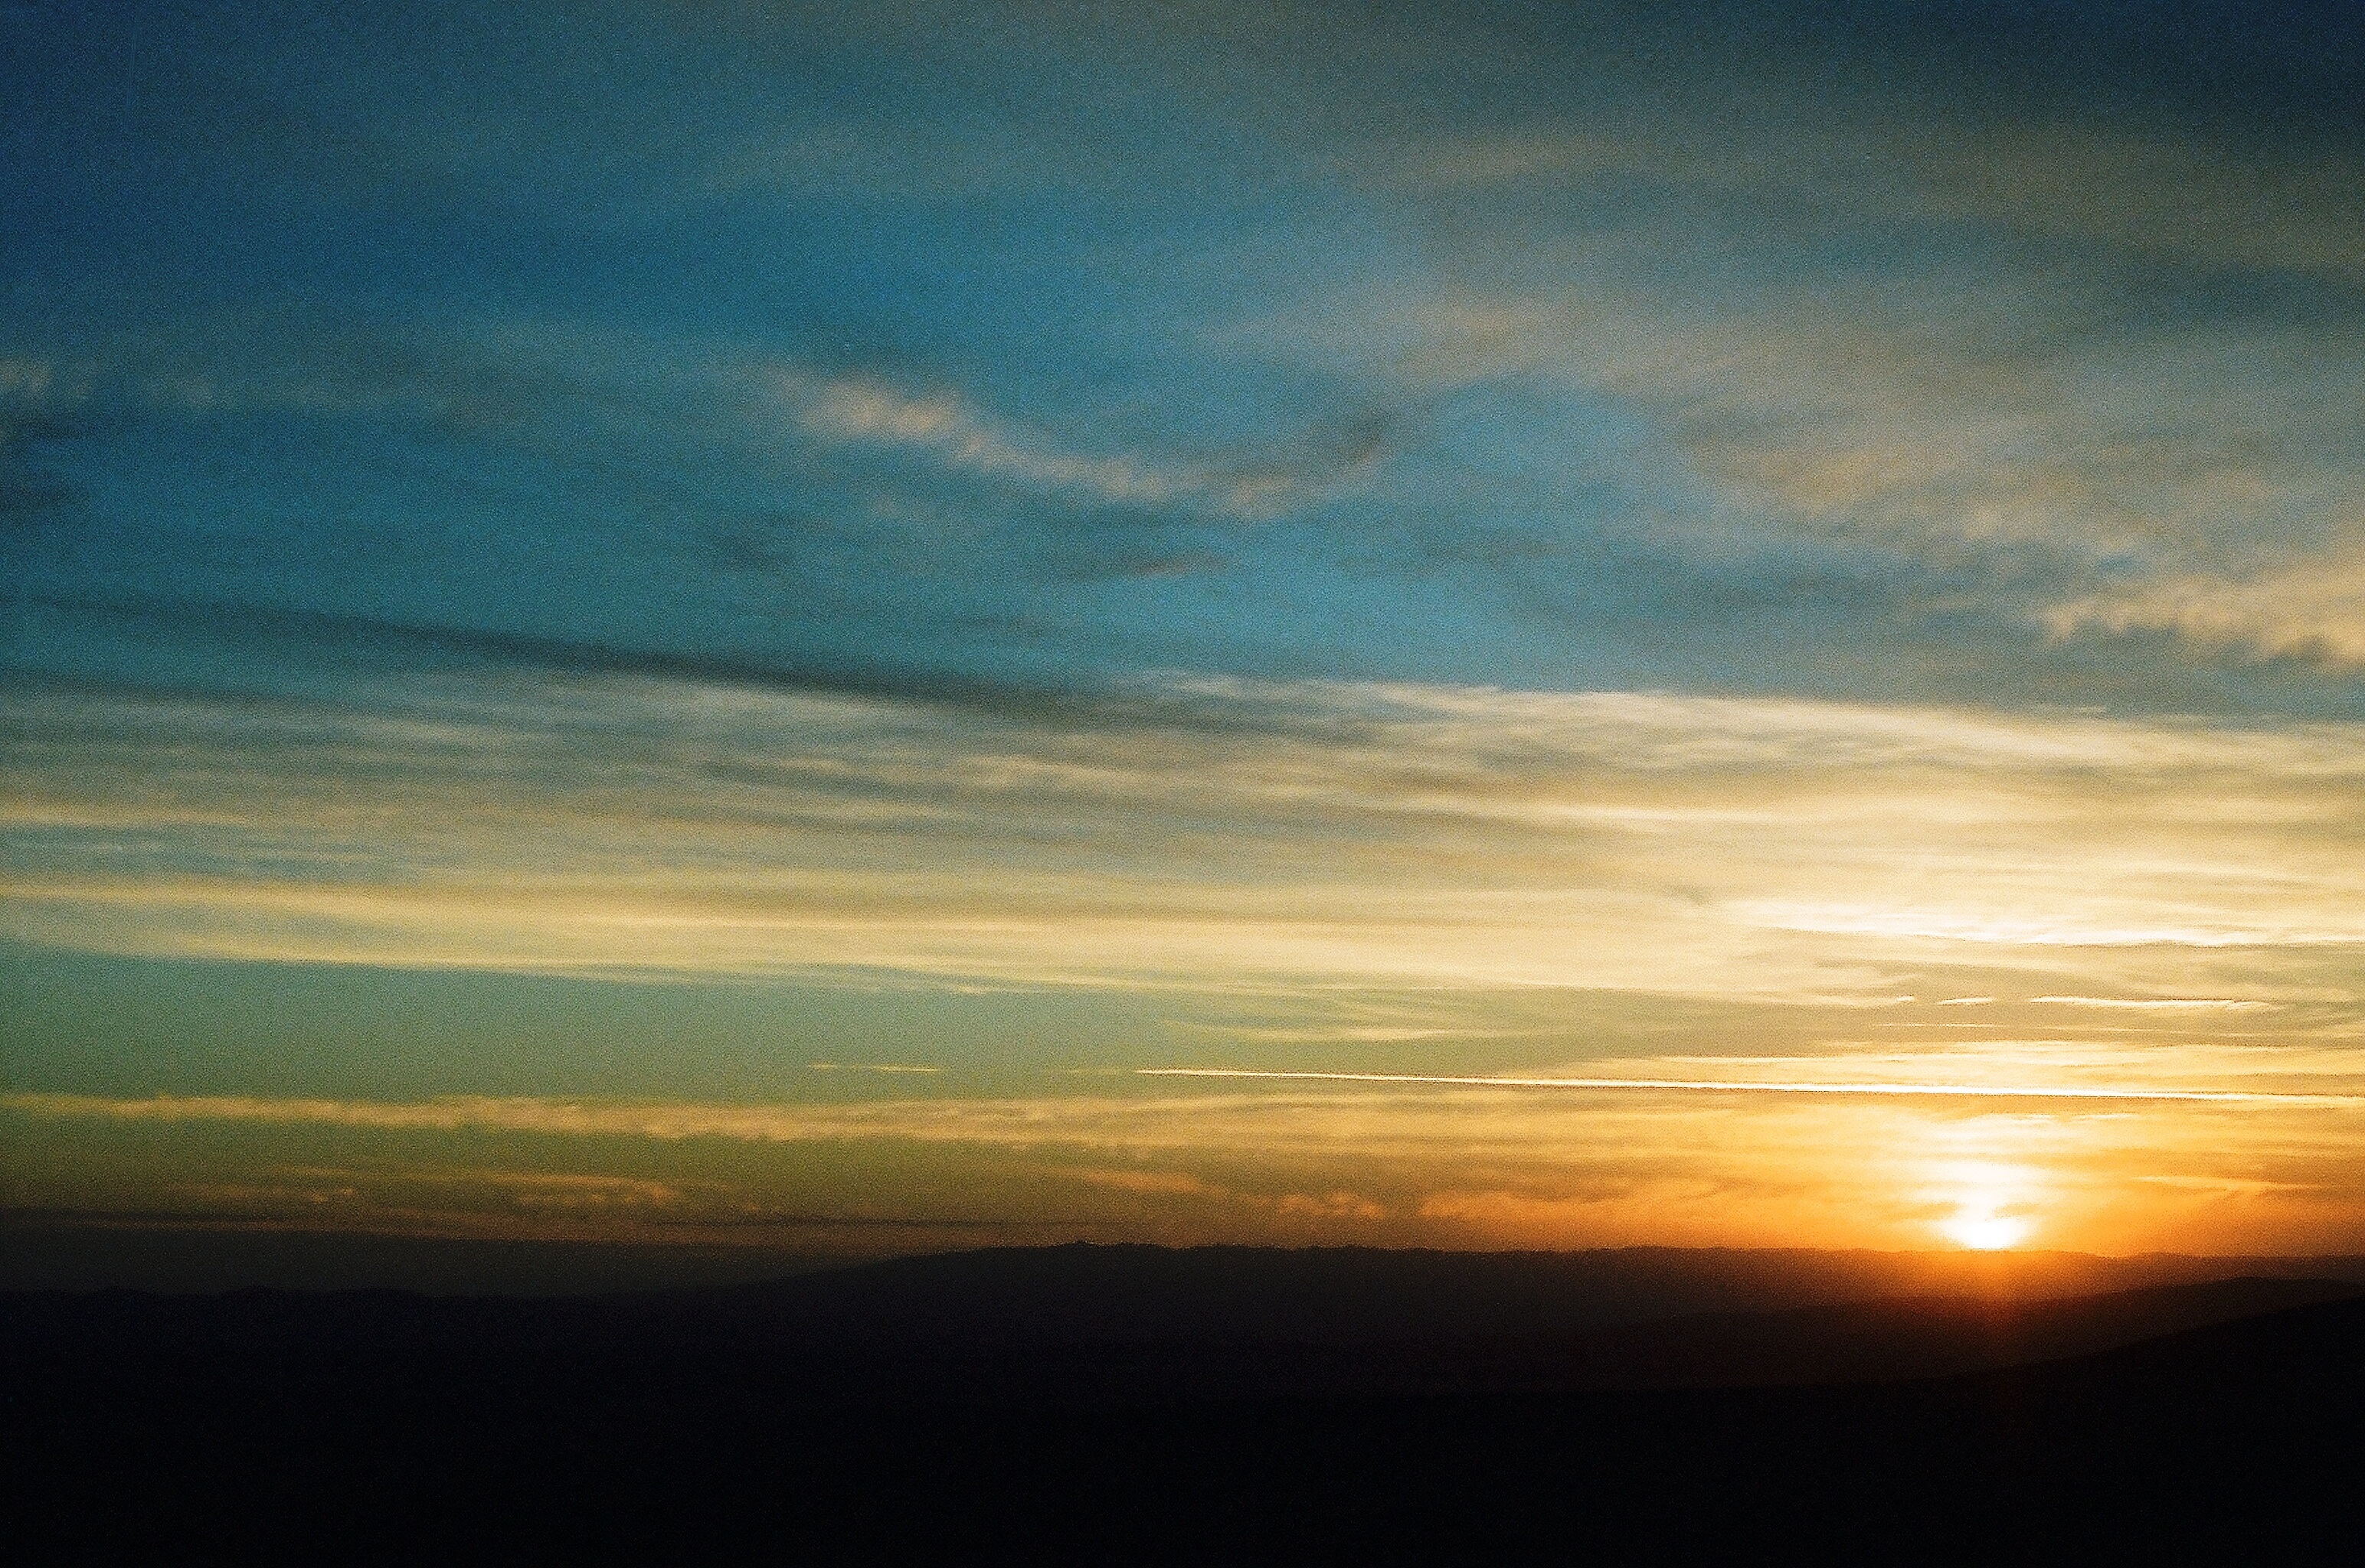
sea, horizon, cloud, sky, sunrise, sunset, sunlight, morning, dawn, atmosphere, dusk, evening, plain, afterglow, red sky at morning